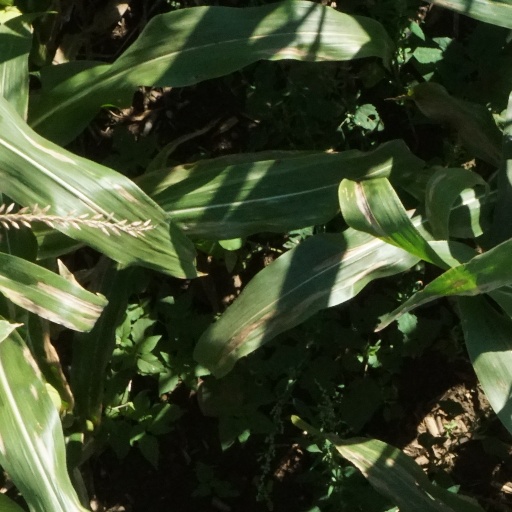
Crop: maize; corn